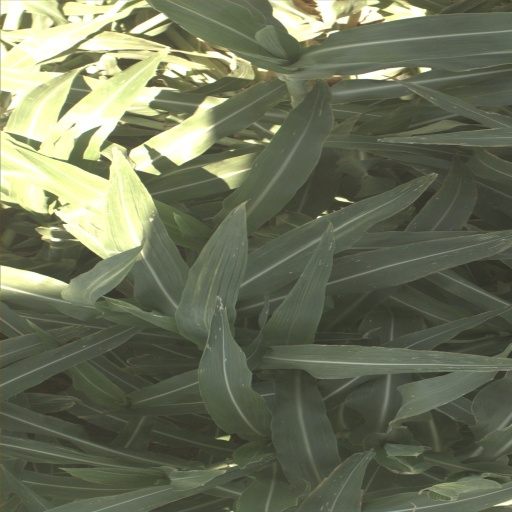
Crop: sorghum